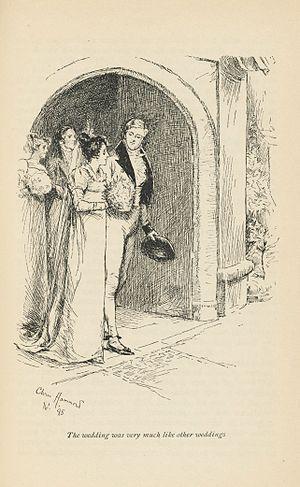
Le mariage, thème central d'Orgueil et Préjugés, est un thème majeur dans tous les autres romans de Jane Austen. Présentant une vision critique des mariages de convenance, pourtant la norme à son époque, et même satirique des mariages d'argent, elle offre à ses personnages principaux un mariage d'amour, conclusion habituelle des contes, des romans sentimentaux du XVIIIᵉ siècle et des comédies de mœurs. Mais chez elle l'amour est « raisonnable », estime plus que passion amoureuse, et, s'il passe toujours avant l'argent, sentiments et situation financière s'équilibrent harmonieusement.